Features new to Windows Vista

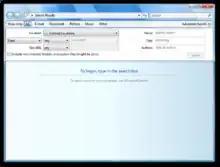
Windows Explorer showing the Search Pane for advanced query customization

Windows Vista introduces a Windows Search Index and platform that supersedes both the Indexing Service and Windows Desktop Search to unify platform search and to provide enhanced capabilities and greater rapidity of results; it was developed after the postponement of WinFS and introduces features originally touted as benefits of that platform, such as content indexing, incremental searching, and property stacking. Windows Search appears in the Common Item Dialog (Open/Save dialog boxes), the Control Panel, the Start menu, in various applications, and in Windows Explorer. Windows Search by default indexes user profiles (excluding AppData). Windows Search uses "IFilters" — the same interface used by Microsoft Exchange Server, SharePoint, and SQL Server — to extract, index, and scan file format contents; it similarly uses "Property Handlers" to read and modify properties. For non-indexed queries, Windows Search in Windows Vista uses the same IFilters that are used for indexing, which offers more consistent results between indexed and non-indexed searches, as well as the ability of non-indexed queries to discover and display results for contents and properties — a feature that was unavailable in previous versions of Windows.